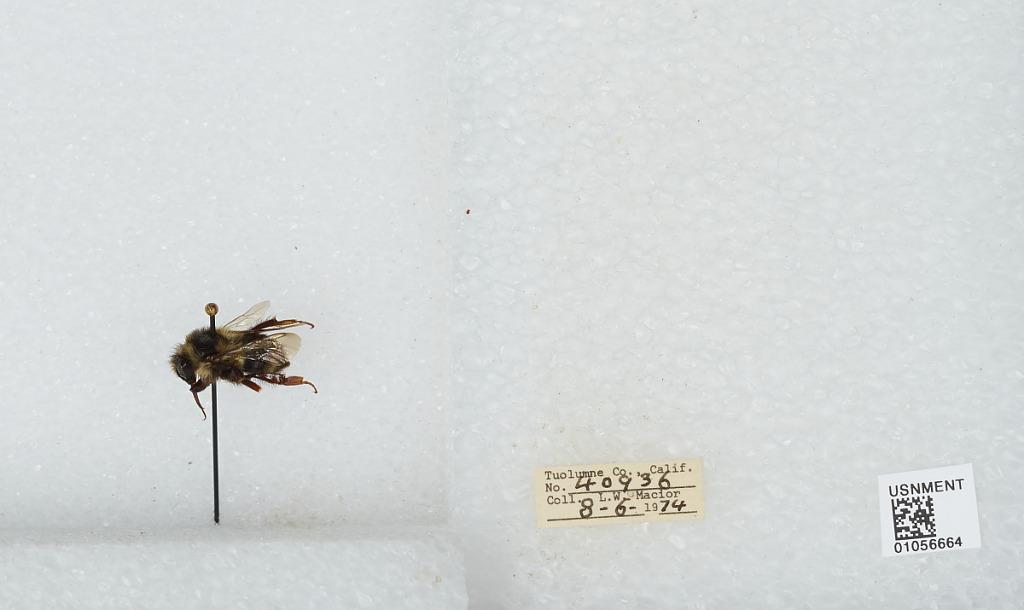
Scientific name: Bombus bifarius nearcticus
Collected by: L. Macior
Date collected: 1974-8-6
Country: United States
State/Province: California
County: Tuolumne
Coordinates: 38.02, -119.93